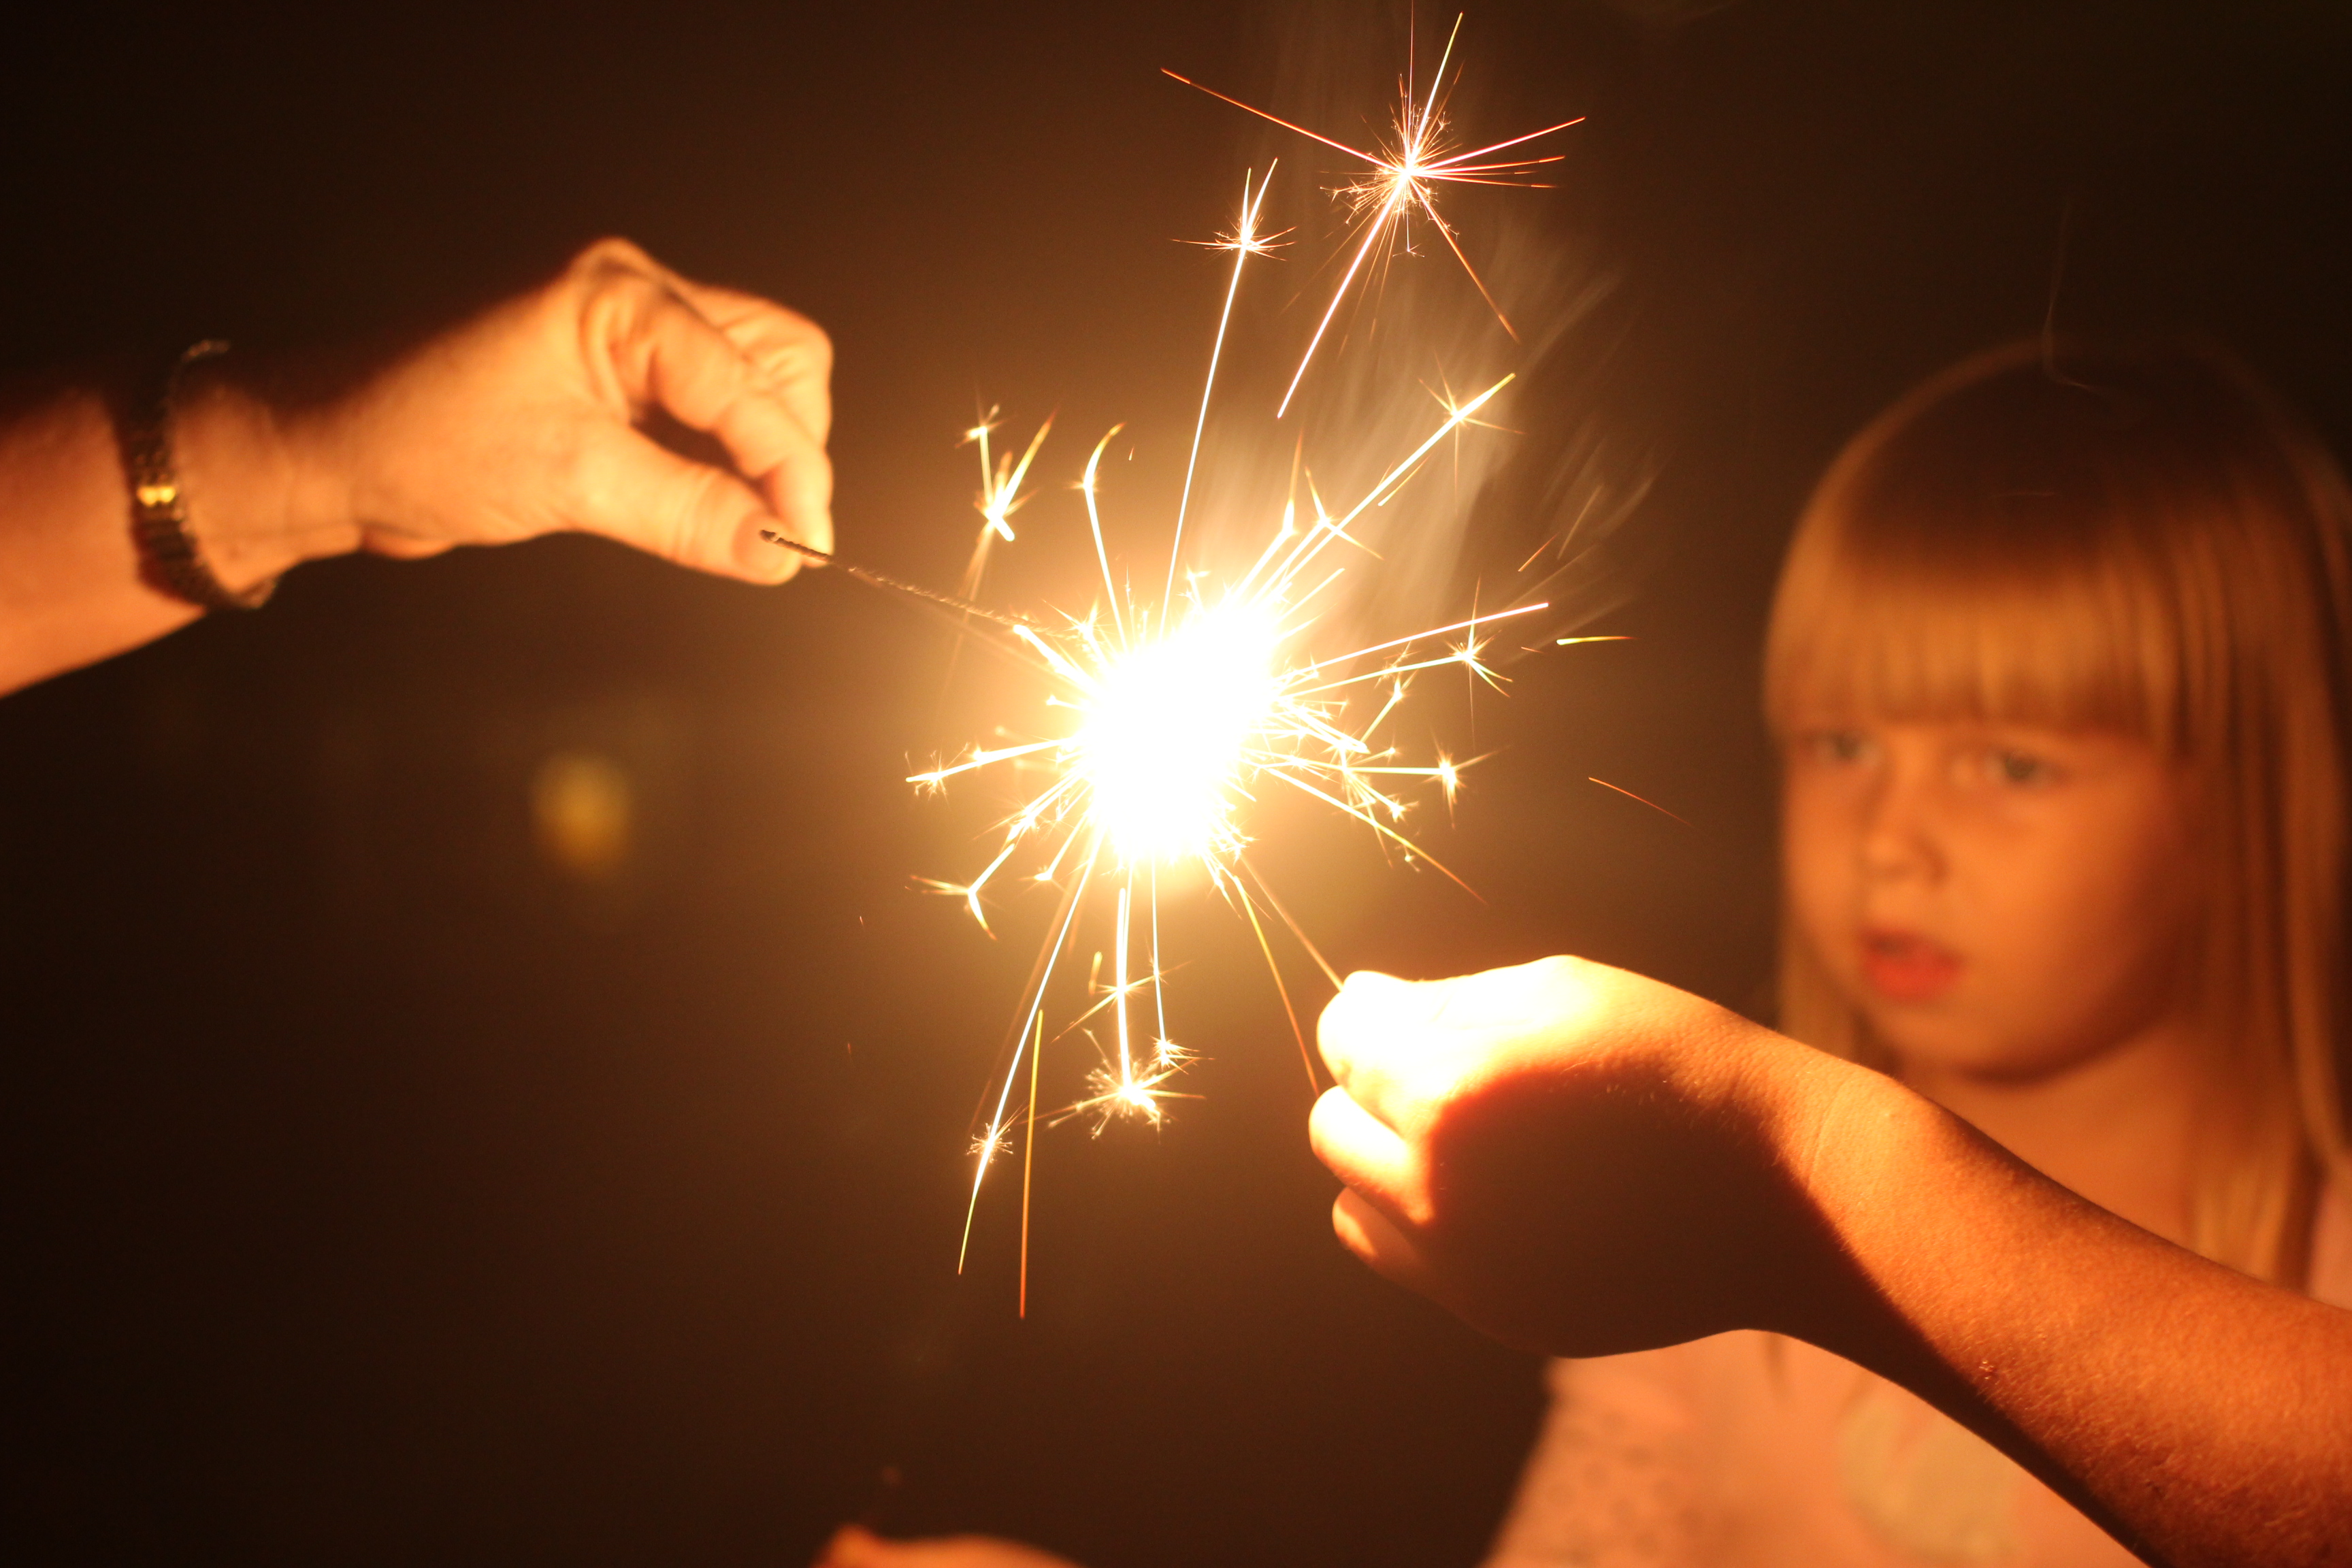
fireworks, child, sparkler, light, party supply, hand, sky, diwali, holiday